Pepper (robot)

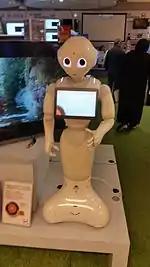
Pepper in a Darty shop in La Défense, Paris, 2016

Pepper was introduced in Tokyo on 5 June 2014 by Masayoshi Son, founder of SoftBank. and was showcased in SoftBank Mobile phone stores in Japan beginning the next day. Pepper's ability to recognize emotion is based on detection and analysis of facial expressions and voice tones. Production of Pepper was paused in June 2021, due to weak demand.